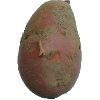
Label: Potato Red 1